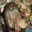
Label: beaver